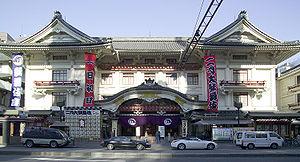
Le kabuki est la forme épique du théâtre japonais traditionnel. Centré sur un jeu d'acteur à la fois spectaculaire et codifié, il se distingue par le maquillage élaboré des acteurs et l'abondance de dispositifs scéniques destinés à souligner les paroxysmes et les retournements de la pièce.